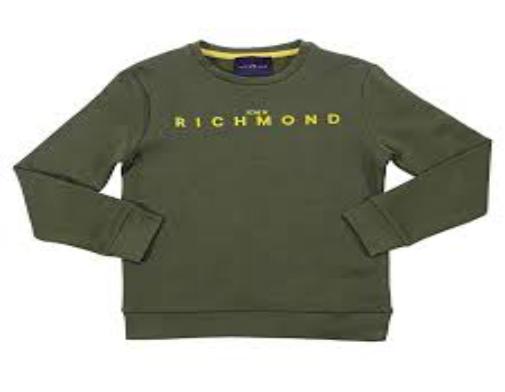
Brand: John Richmond
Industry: Clothes